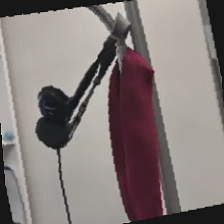
Label: no bracelet mod